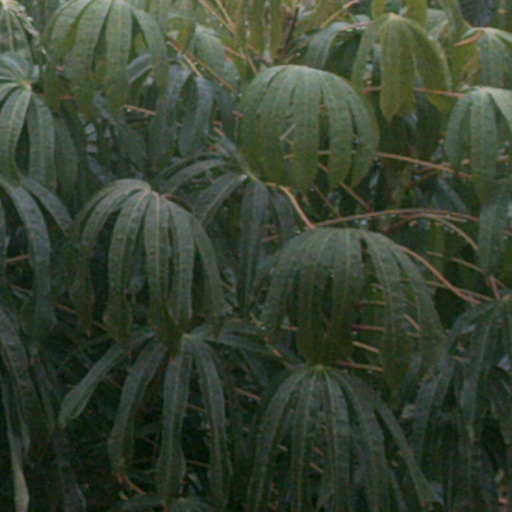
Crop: cassava